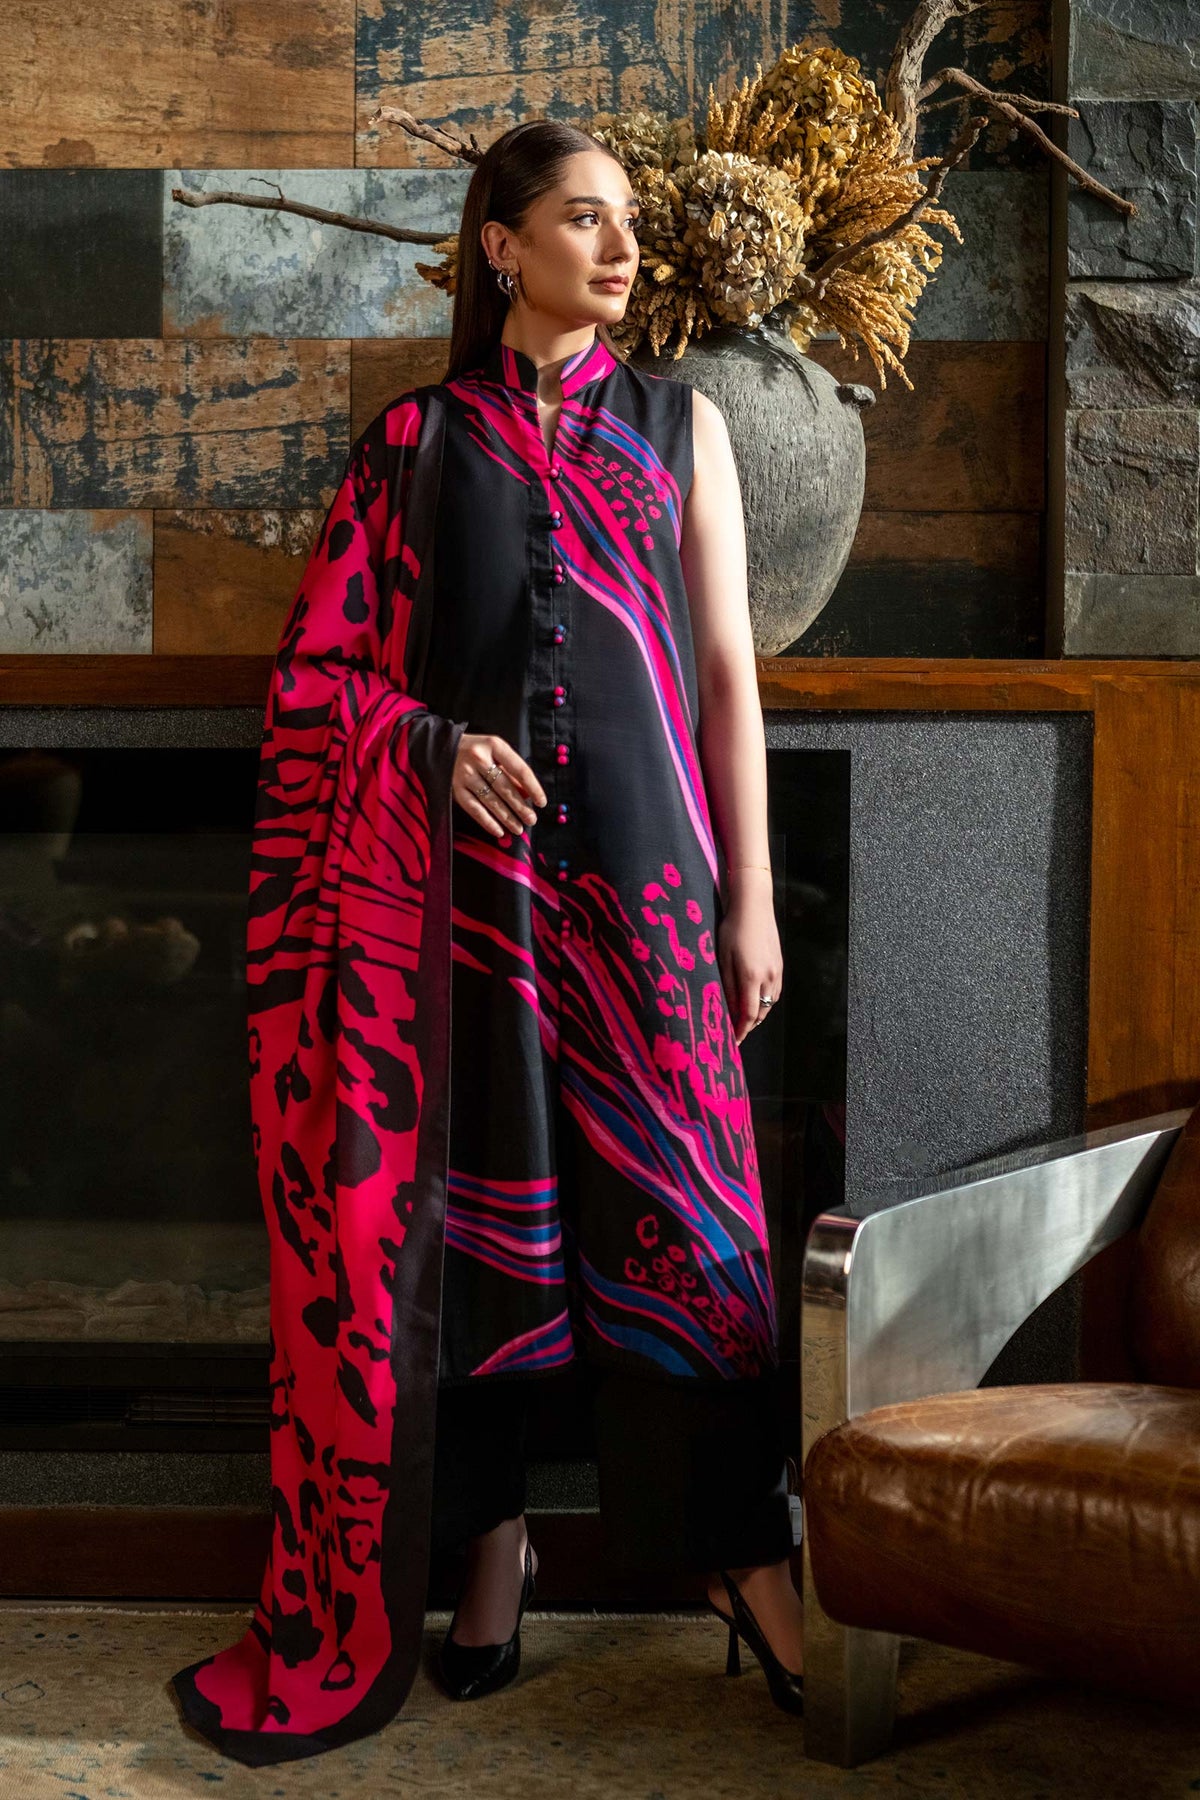
black multi print silk pajamas